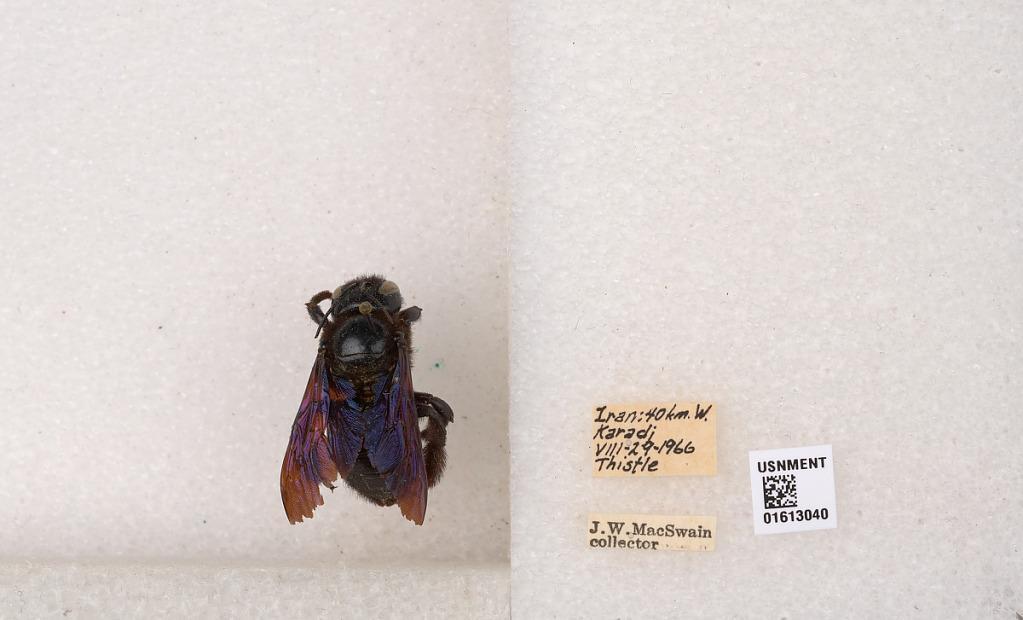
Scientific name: Xylocopa (Xylocopa) valga Gerstäcker
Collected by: J. MacSwain
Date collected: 1966-8-29
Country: Iran
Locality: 40 km. W. Karadi